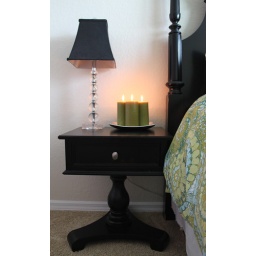
End table by bed